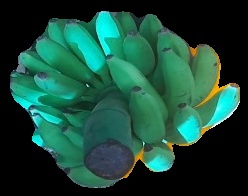
Variety: elakki-bale
Grade: grade2